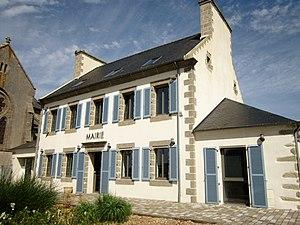
La mairie de Landunvez.
Landunvez [lɑ̃dynvɛs] est une commune du département du Finistère, dans la région Bretagne, en France.